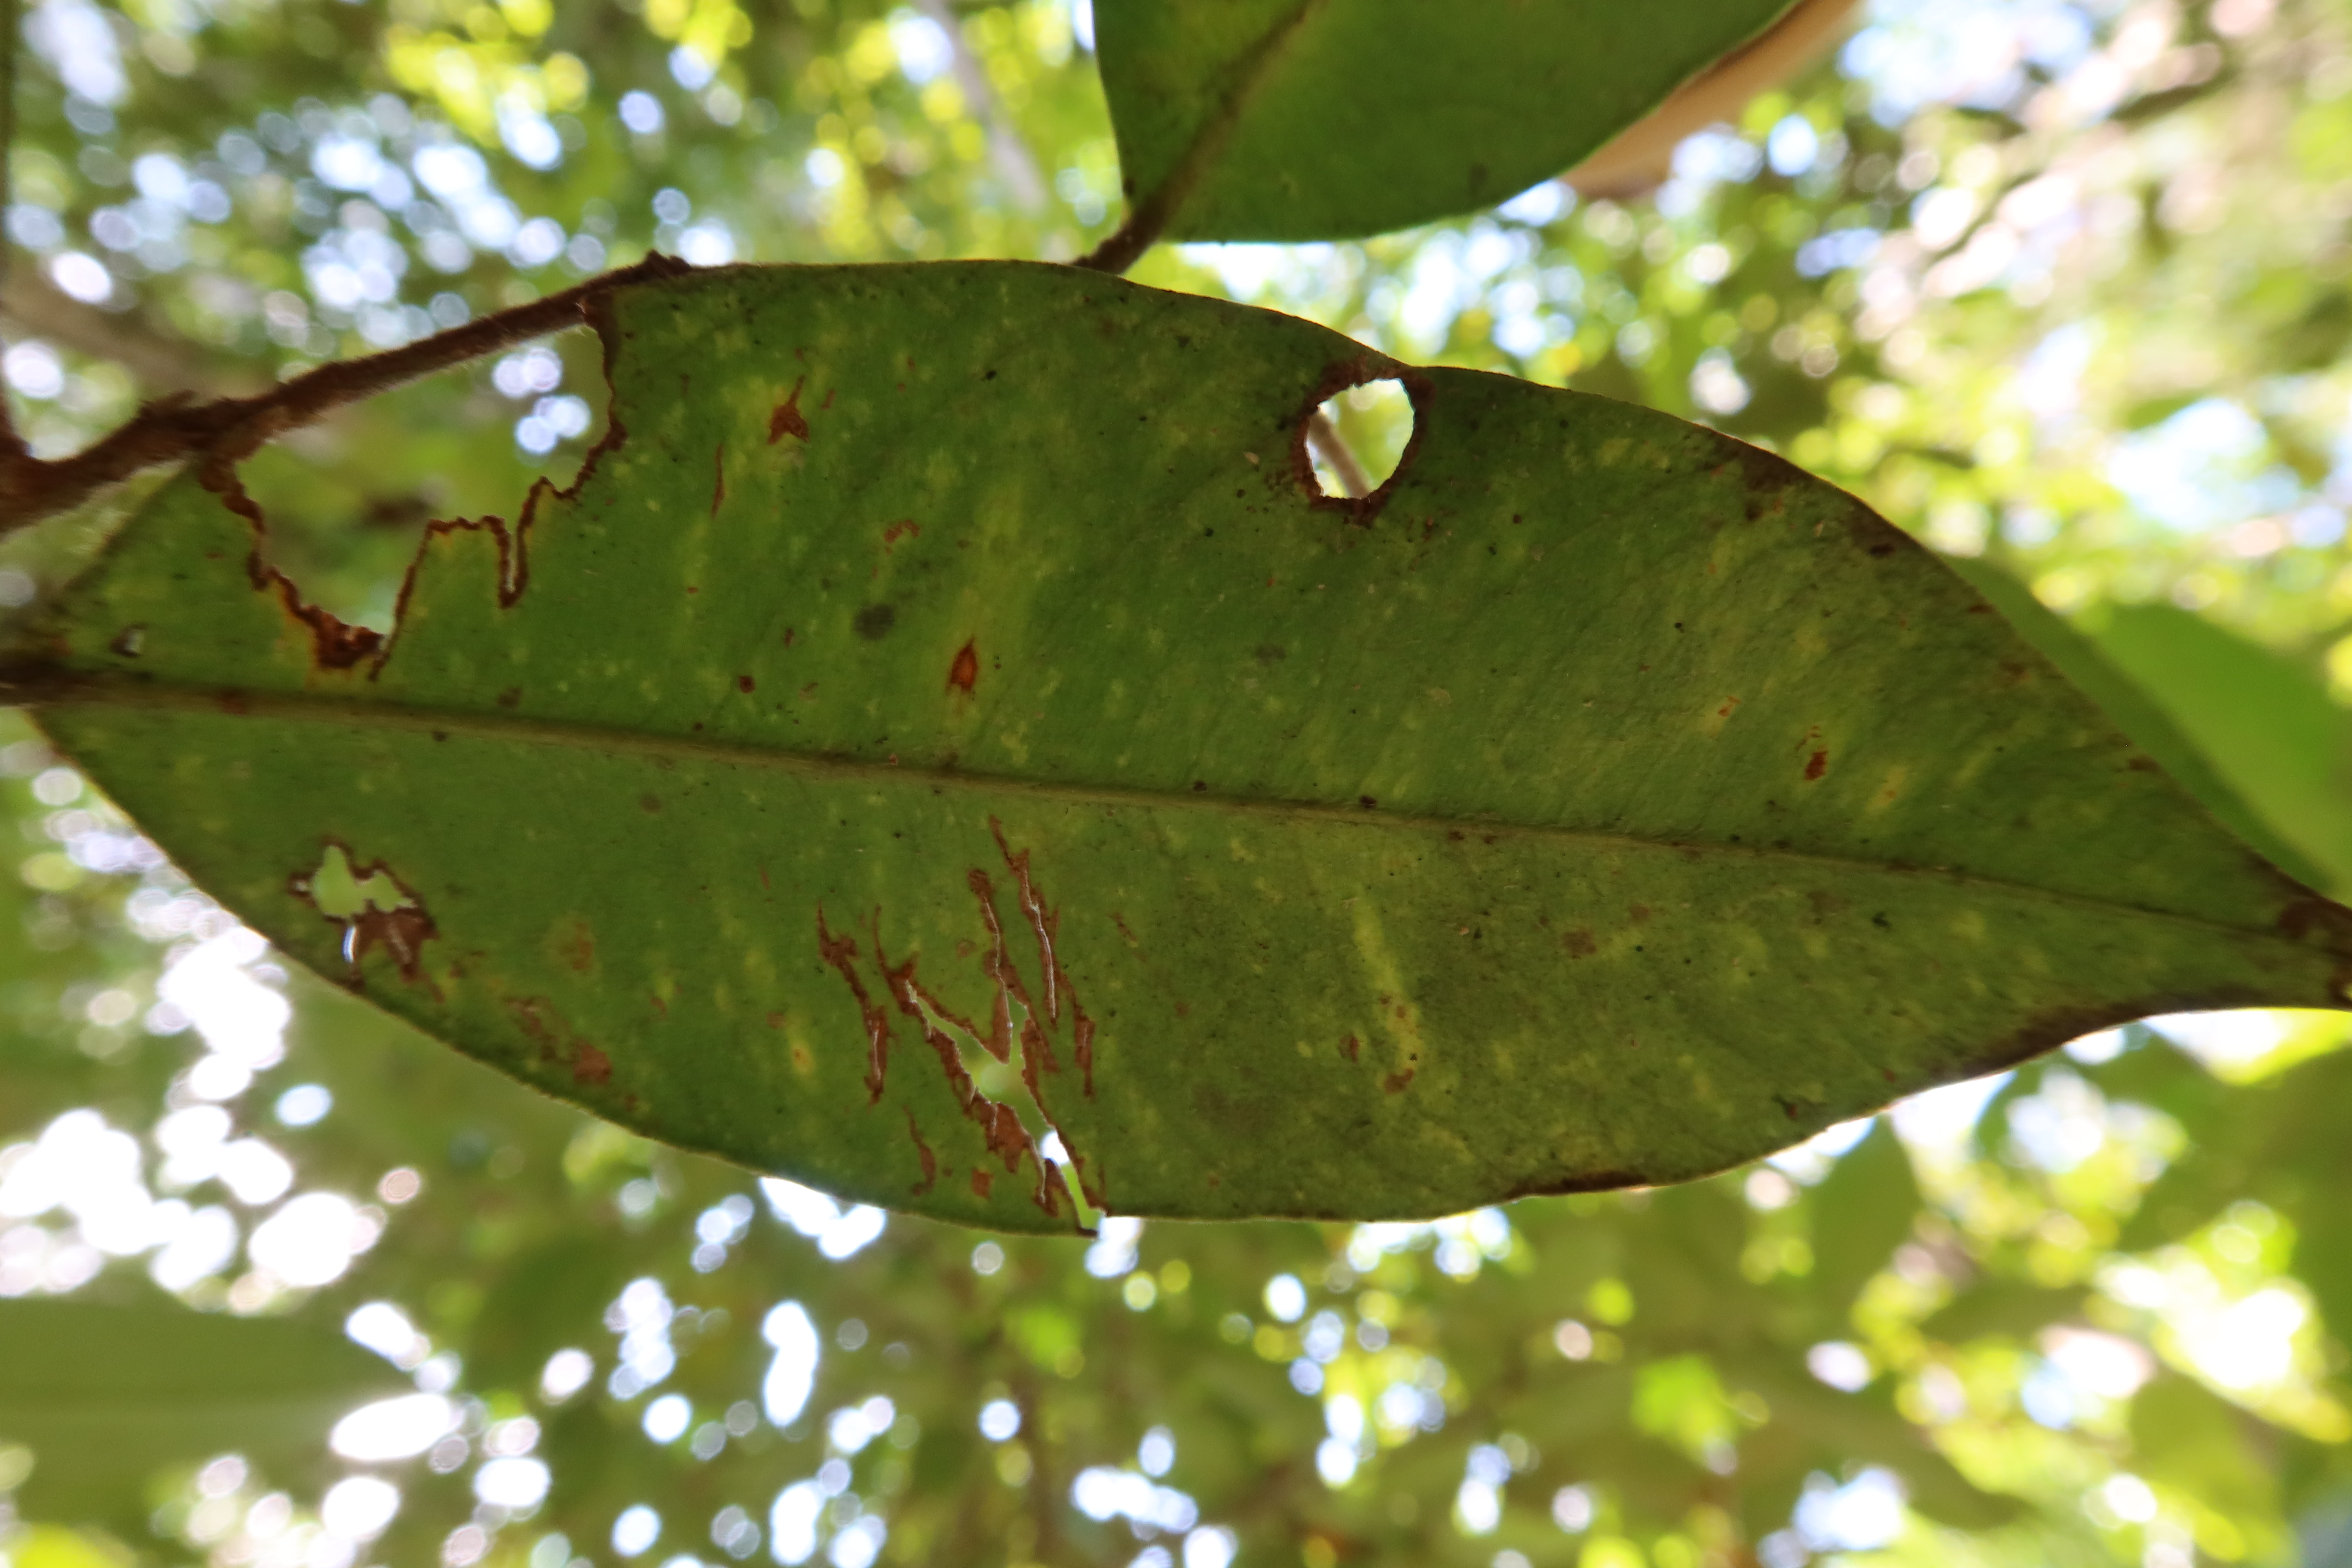
Label: Anthracnose